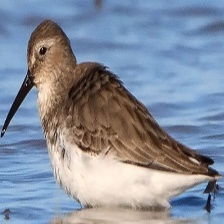
Species: DUNLIN
Scientific name: CALIDRIS ALPINA
ImageNet parent category: red-backed_sandpiper